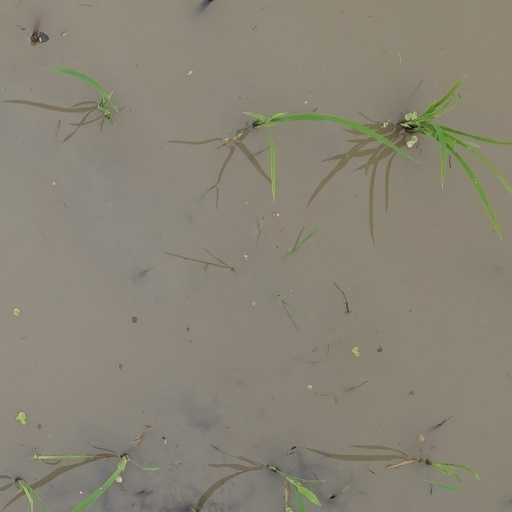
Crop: rice